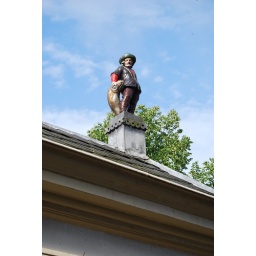
on thee roof of the old fish market in Alkmaar